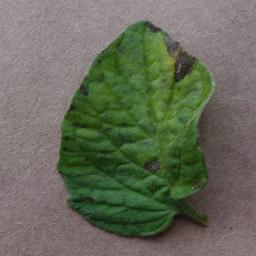
Label: Tomato___Early_blight